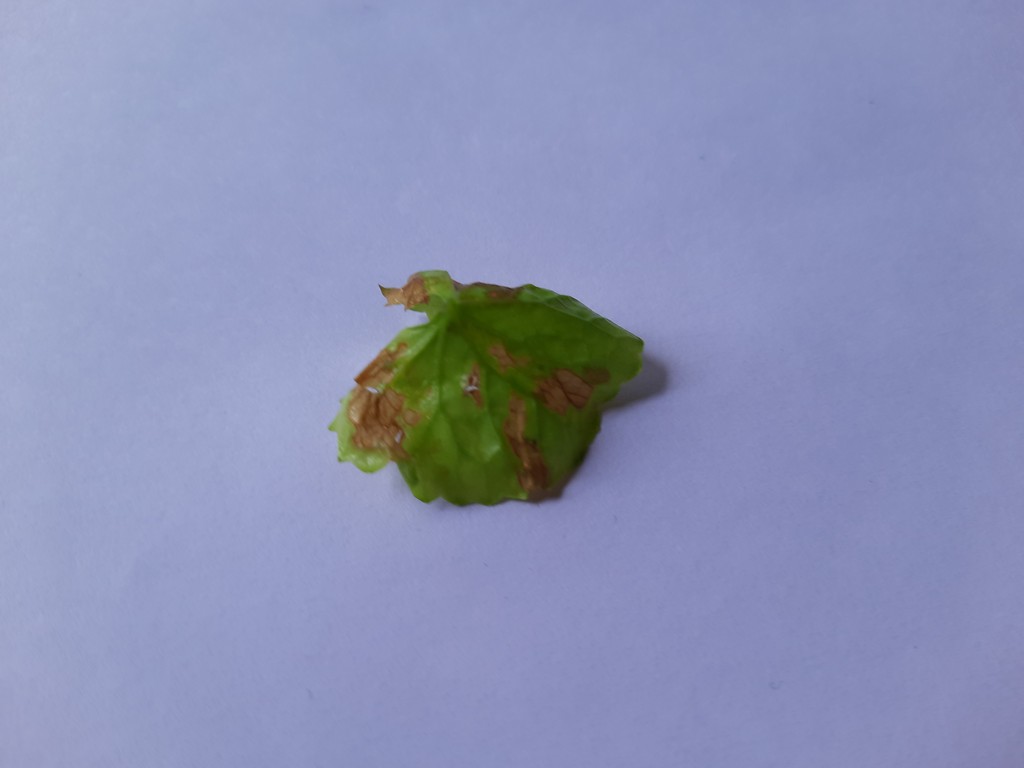
Label: Unhealthy